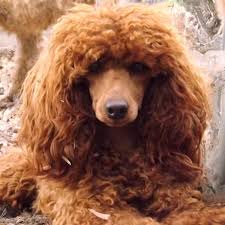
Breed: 200-n000010-miniature_poodle